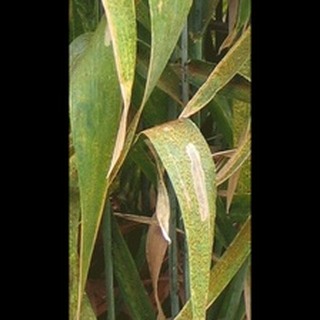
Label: wheat_brown_rust